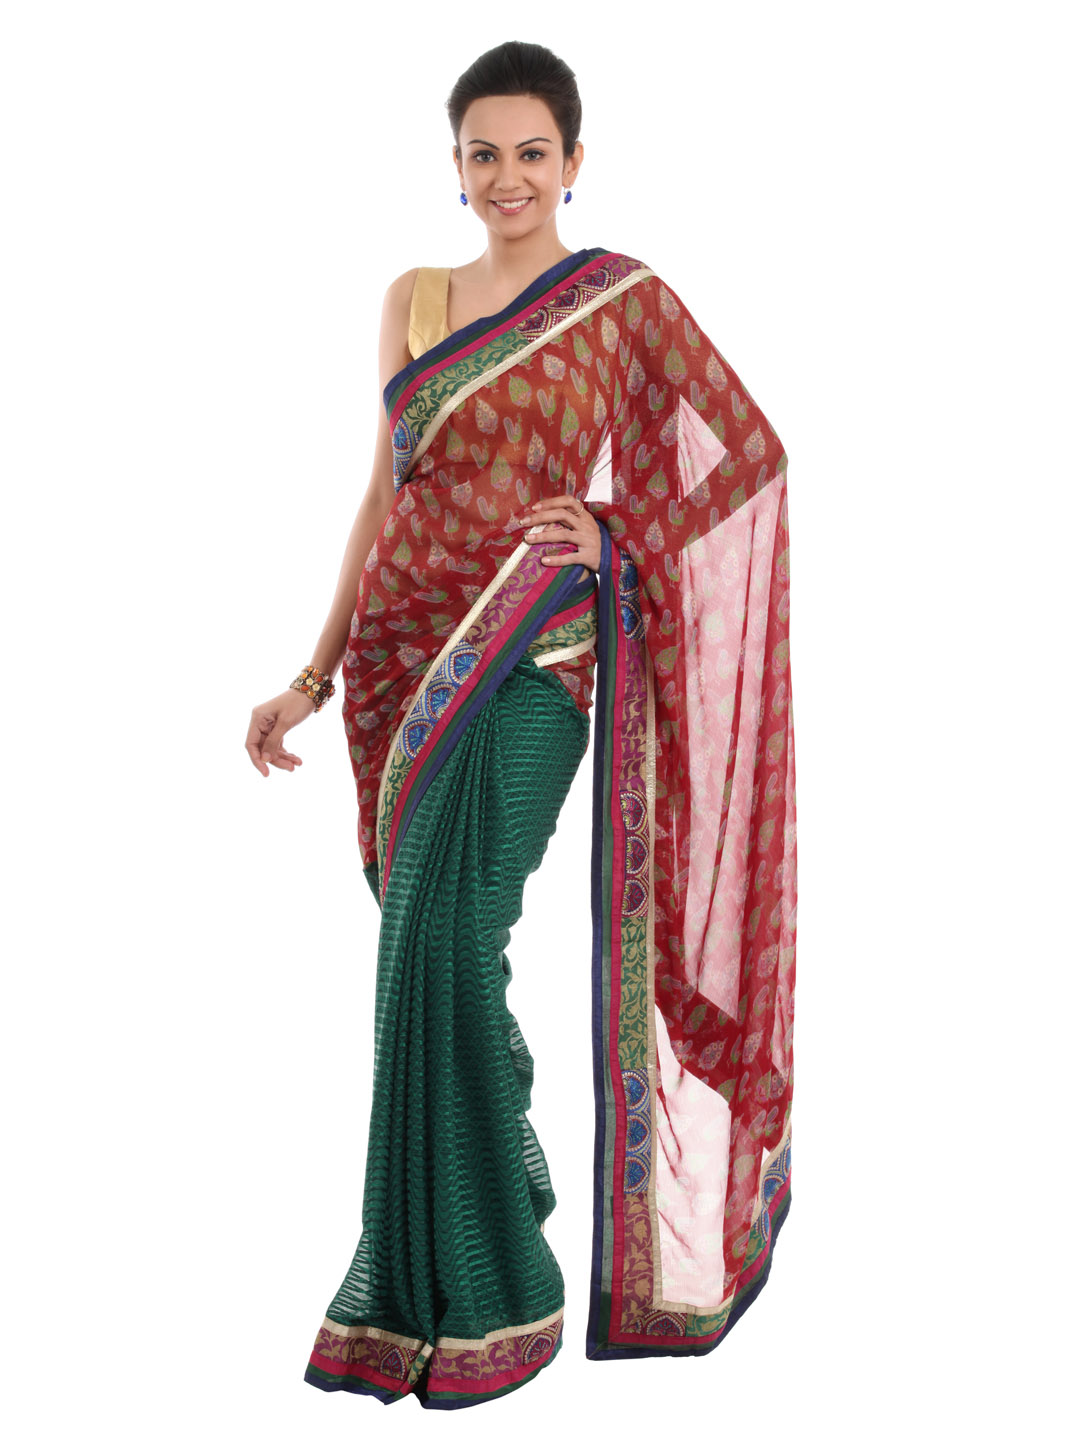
FNF Printed Red Sari
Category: Apparel / Saree / Sarees
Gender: Women
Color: Red
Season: Summer 2012
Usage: Ethnic